William Cameron Murphy

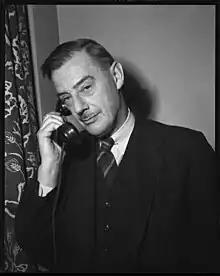

Brigadier William Cameron Murphy, (27 April 1905 – 1961) was a Canadian lawyer and Canadian Army officer who commanded the 1st Canadian Armoured Brigade during the last stages of the Second World War.